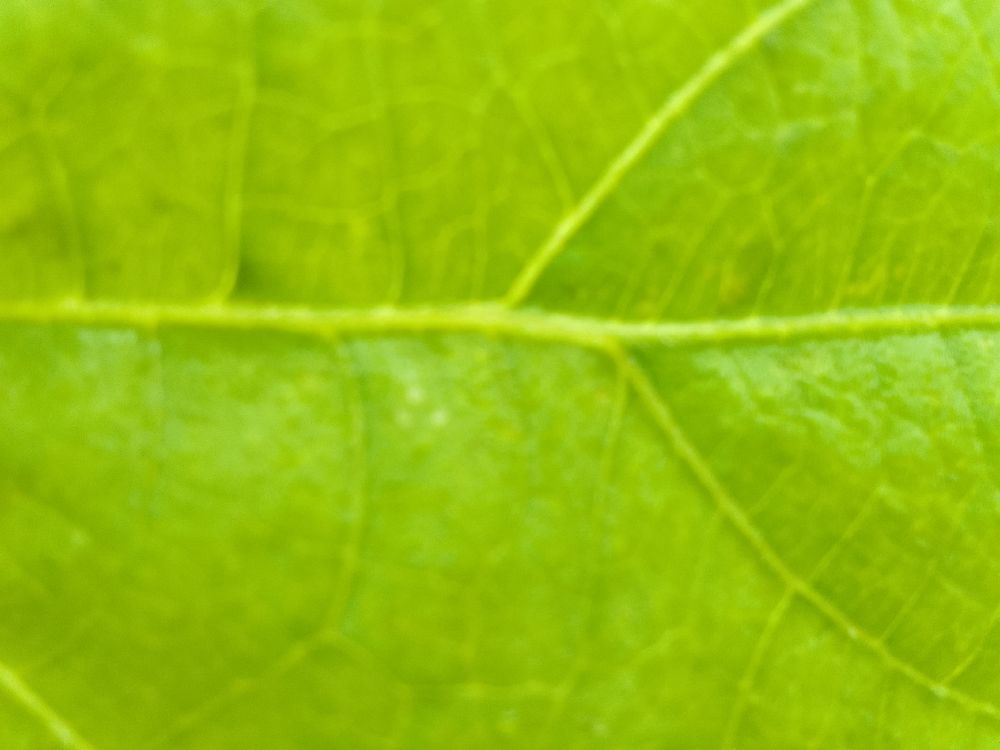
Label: healthy